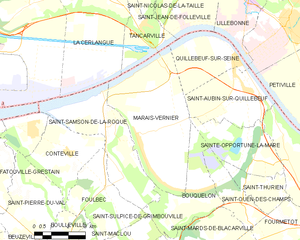
Le Marais-Vernier est une région naturelle du département de l'Eure en région Normandie. Issue d'un ancien méandre de la Seine, cette région constitue une dépression semi-circulaire de 4 500 hectares qui regroupe prairies humides, marais, roselières, canaux, mares, étangs, tourbières, courtils et bocages. Cette mosaïque de paysages dans un seul et unique ensemble représente une entité écologique